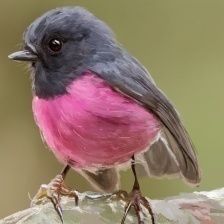
Species: PINK ROBIN
Scientific name: PETROICA RODINOGASTER
ImageNet parent category: robin